Teesri Aankh: The Hidden Camera

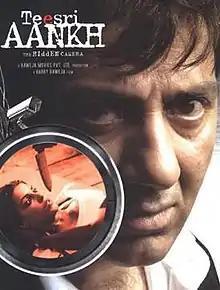

Teesri Aankh: The Hidden Camera is a 2006 Indian action-techno thriller film directed by Harman Baweja starring Sunny Deol and Amisha Patel. It was a box office failure.